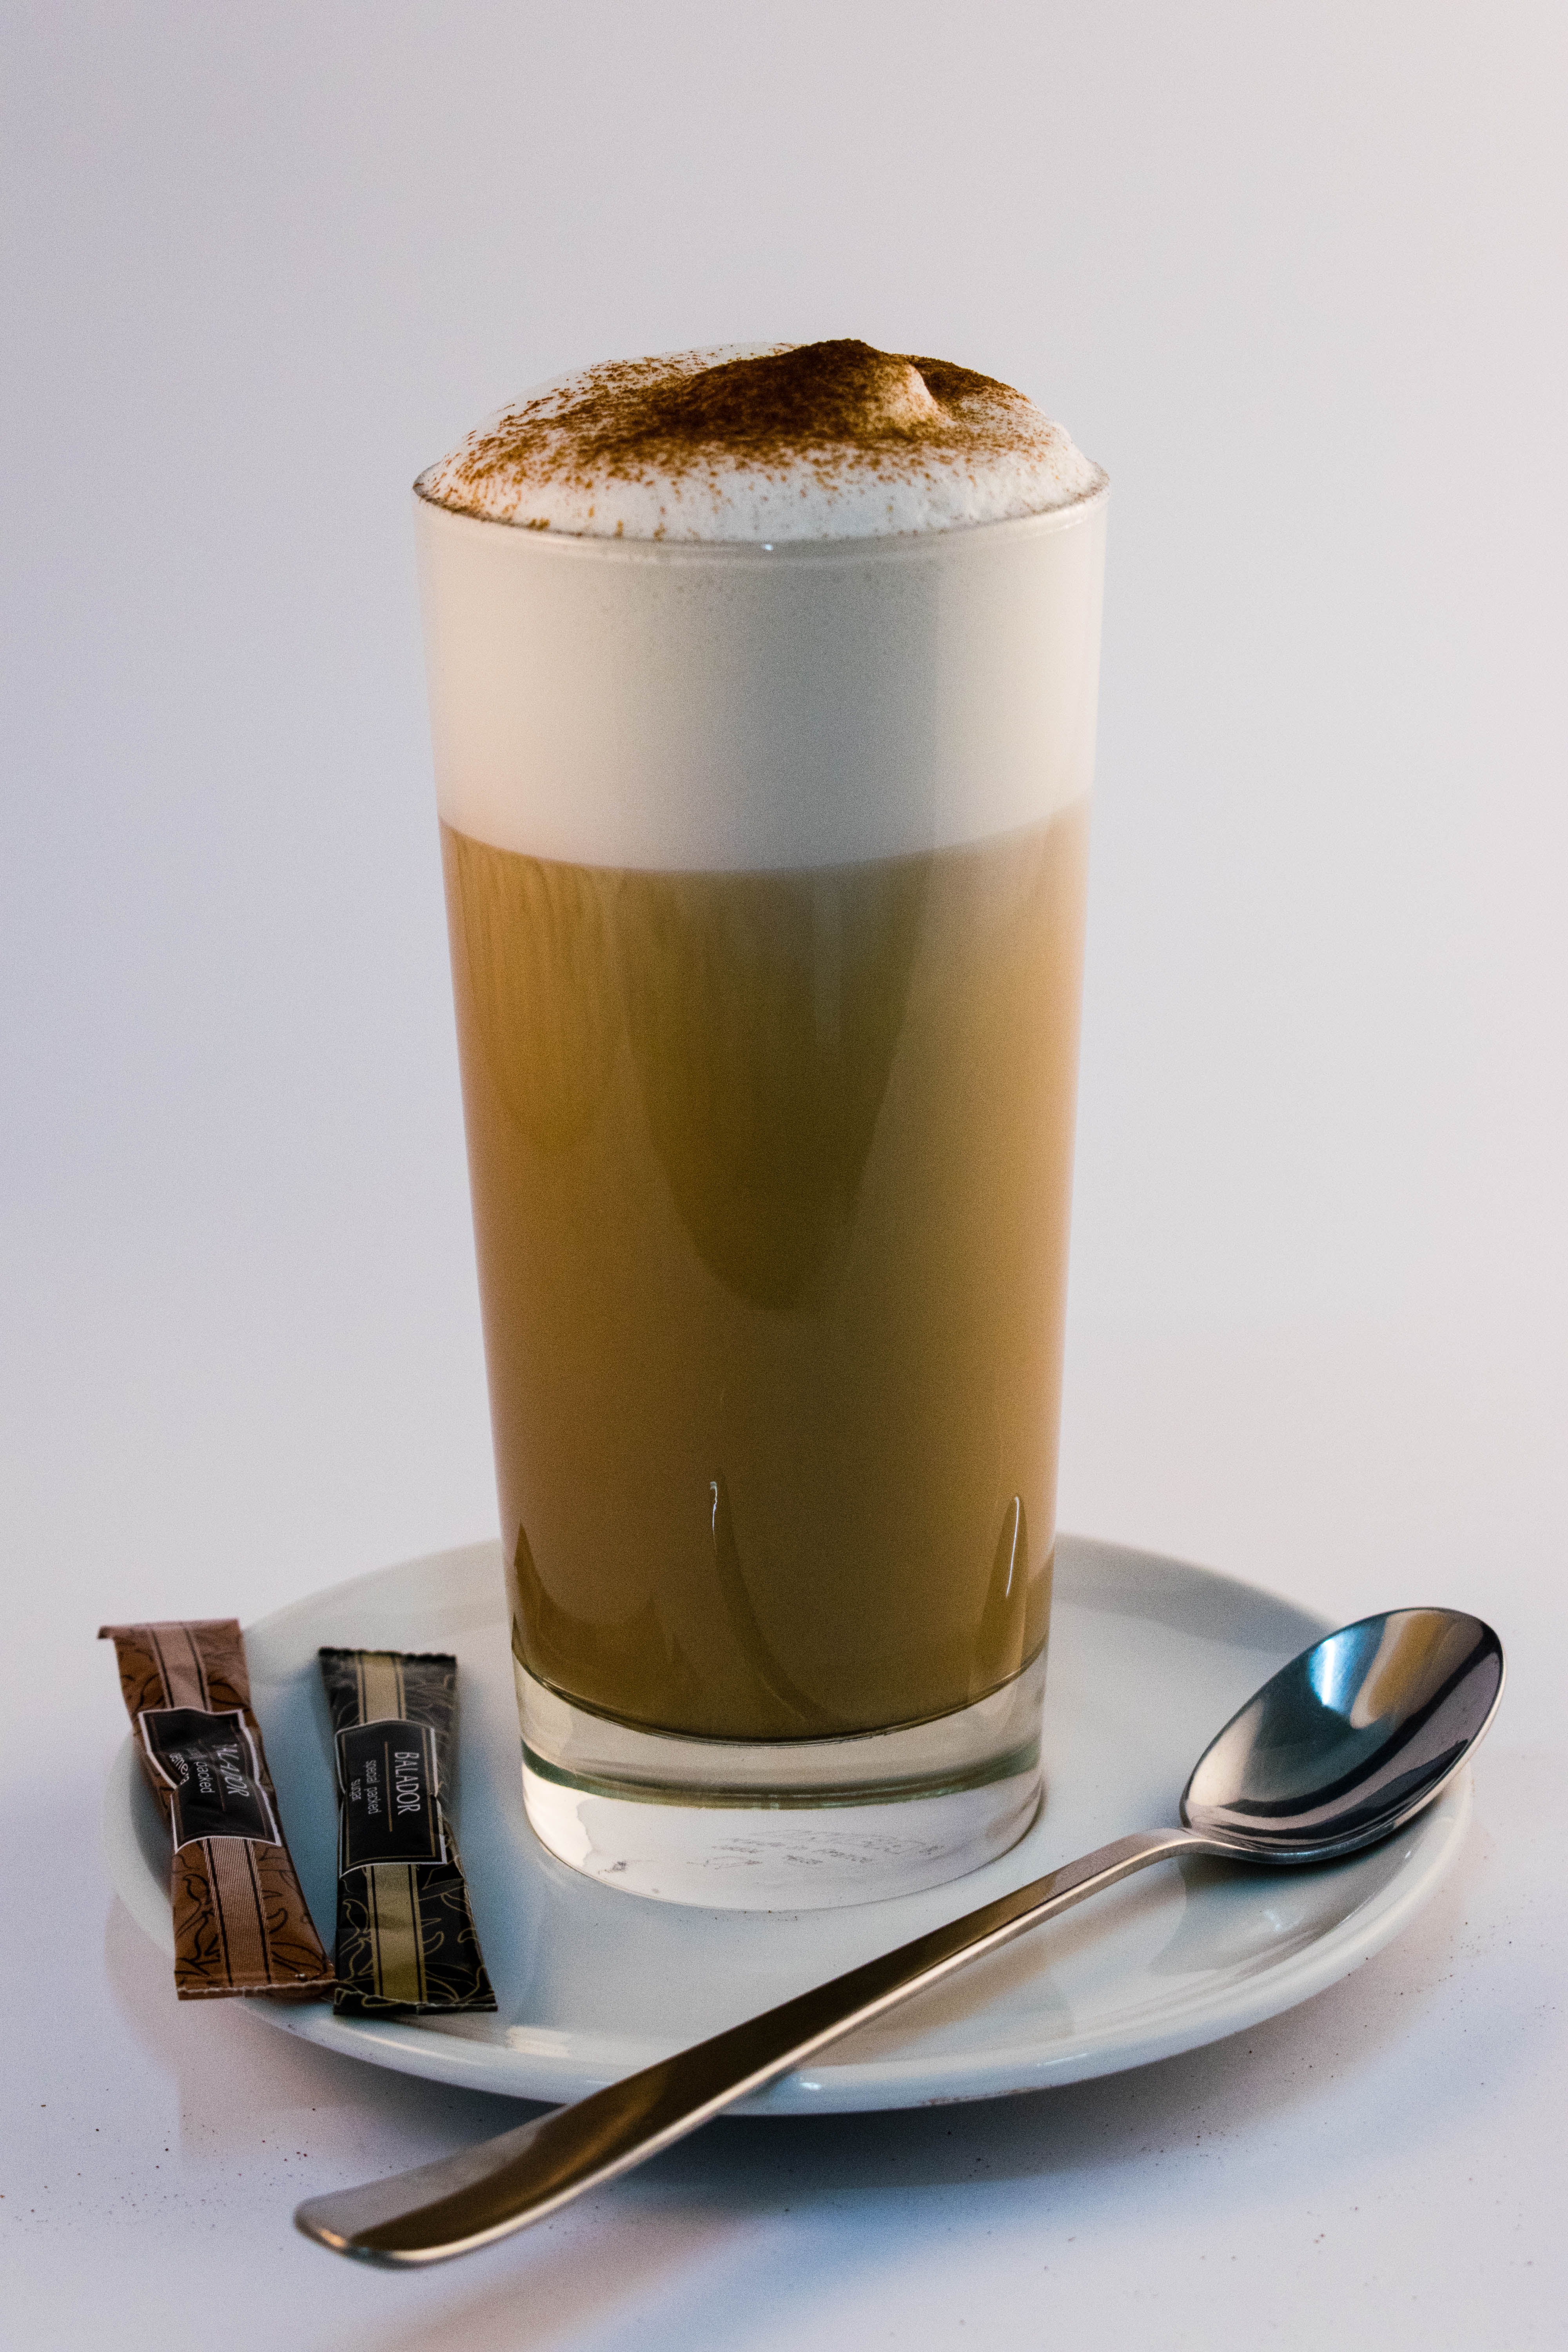
drink, coffee, cup, latte, cappuccino, coffee cup, caff macchiato, coffee milk, cafe au lait, caffeine, espresso, frapp coffee, flavor, mocaccino, food